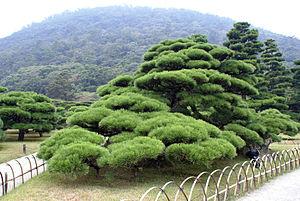
Le niwaki est un arbre de jardin. Niwa signifie « jardin » et ki « arbre » en japonais. L'art de la taille japonaise consiste à tailler, guider ou former les arbres, afin de restituer dans le jardin les différents paysages admirés dans la nature. Cet art a subi l'influence de nombreuses religions et philosophies, notamment celles du culte shinto et de l'esthétisme épuré du zen. Tout arbre de jardin, à partir du moment où l'homme intervient par la taille, est un niwaki, que ce soit une taille sous la forme d'un houppier hétérogène avec des masses de végétation densifiée ou une taille beaucoup plus discrète. L'important est de restituer l'essence de l'arbre.